Greenfingers

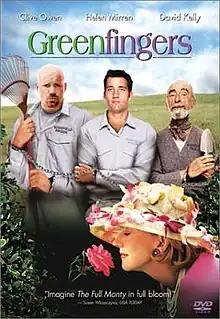
Cover of the 2002 DVD release

Greenfingers is a 2000 British comedy film directed and written by Joel Hershman. It is loosely based on the true story about the award-winning prisoners of HMP Leyhill, a minimum-security prison in the Cotswolds, England, a story published in "The New York Times" in 1998.